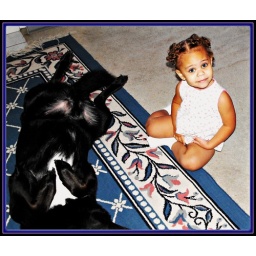
cute Kassidy with her hair done in little pony tails all over her head. So adorable...